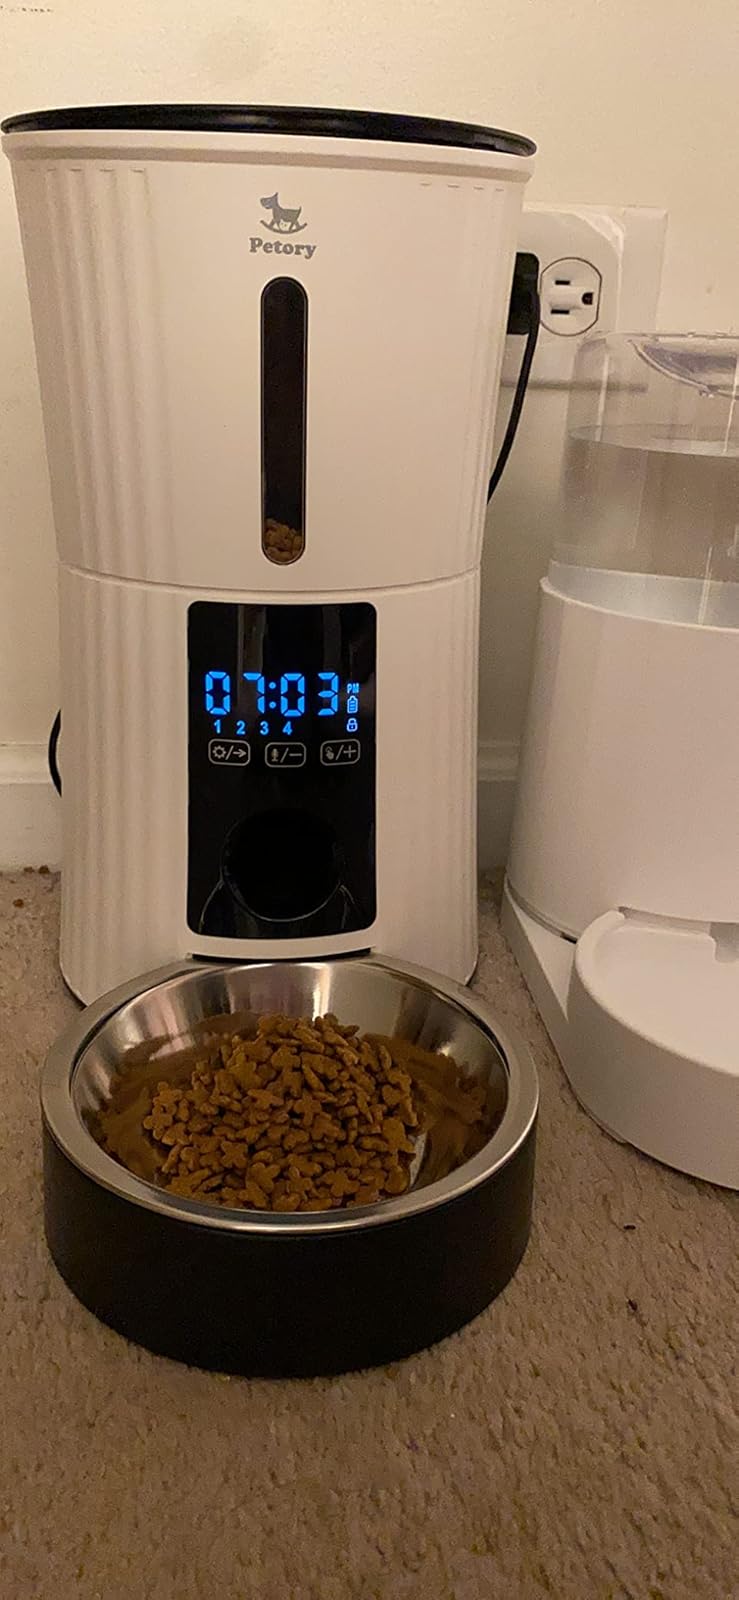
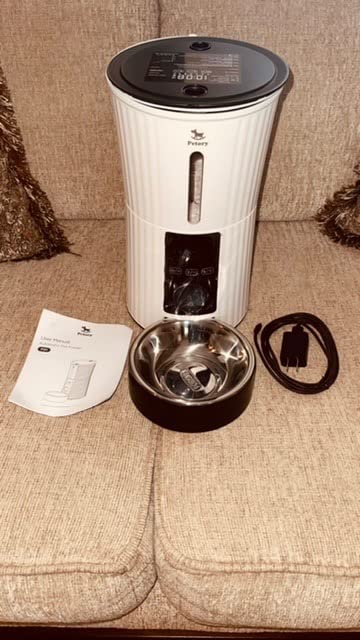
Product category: items_feeder
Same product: yes